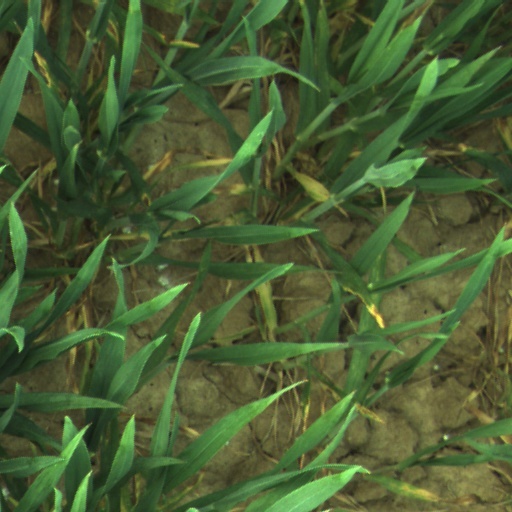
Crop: wheat